First Lunar Outpost

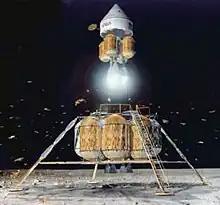
The earth return stage taking off

Astronauts would ride in a scaled-up Apollo capsule, it would be about 5% bigger. This would allow it to carry a crew of four on their four-day transit to the surface. The vehicle would land automatically because the astronauts had no view of the surface to pilot it. The earth return would use three engines and would use hypergolic fuels for safety reasons. Astronauts would descend from the crew capsule down a ladder to a platform before going down a stair ladder to the surface.